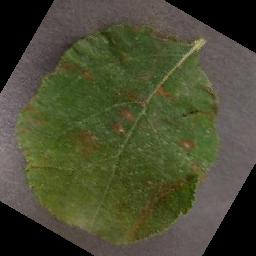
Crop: apple
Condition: cedar_rust